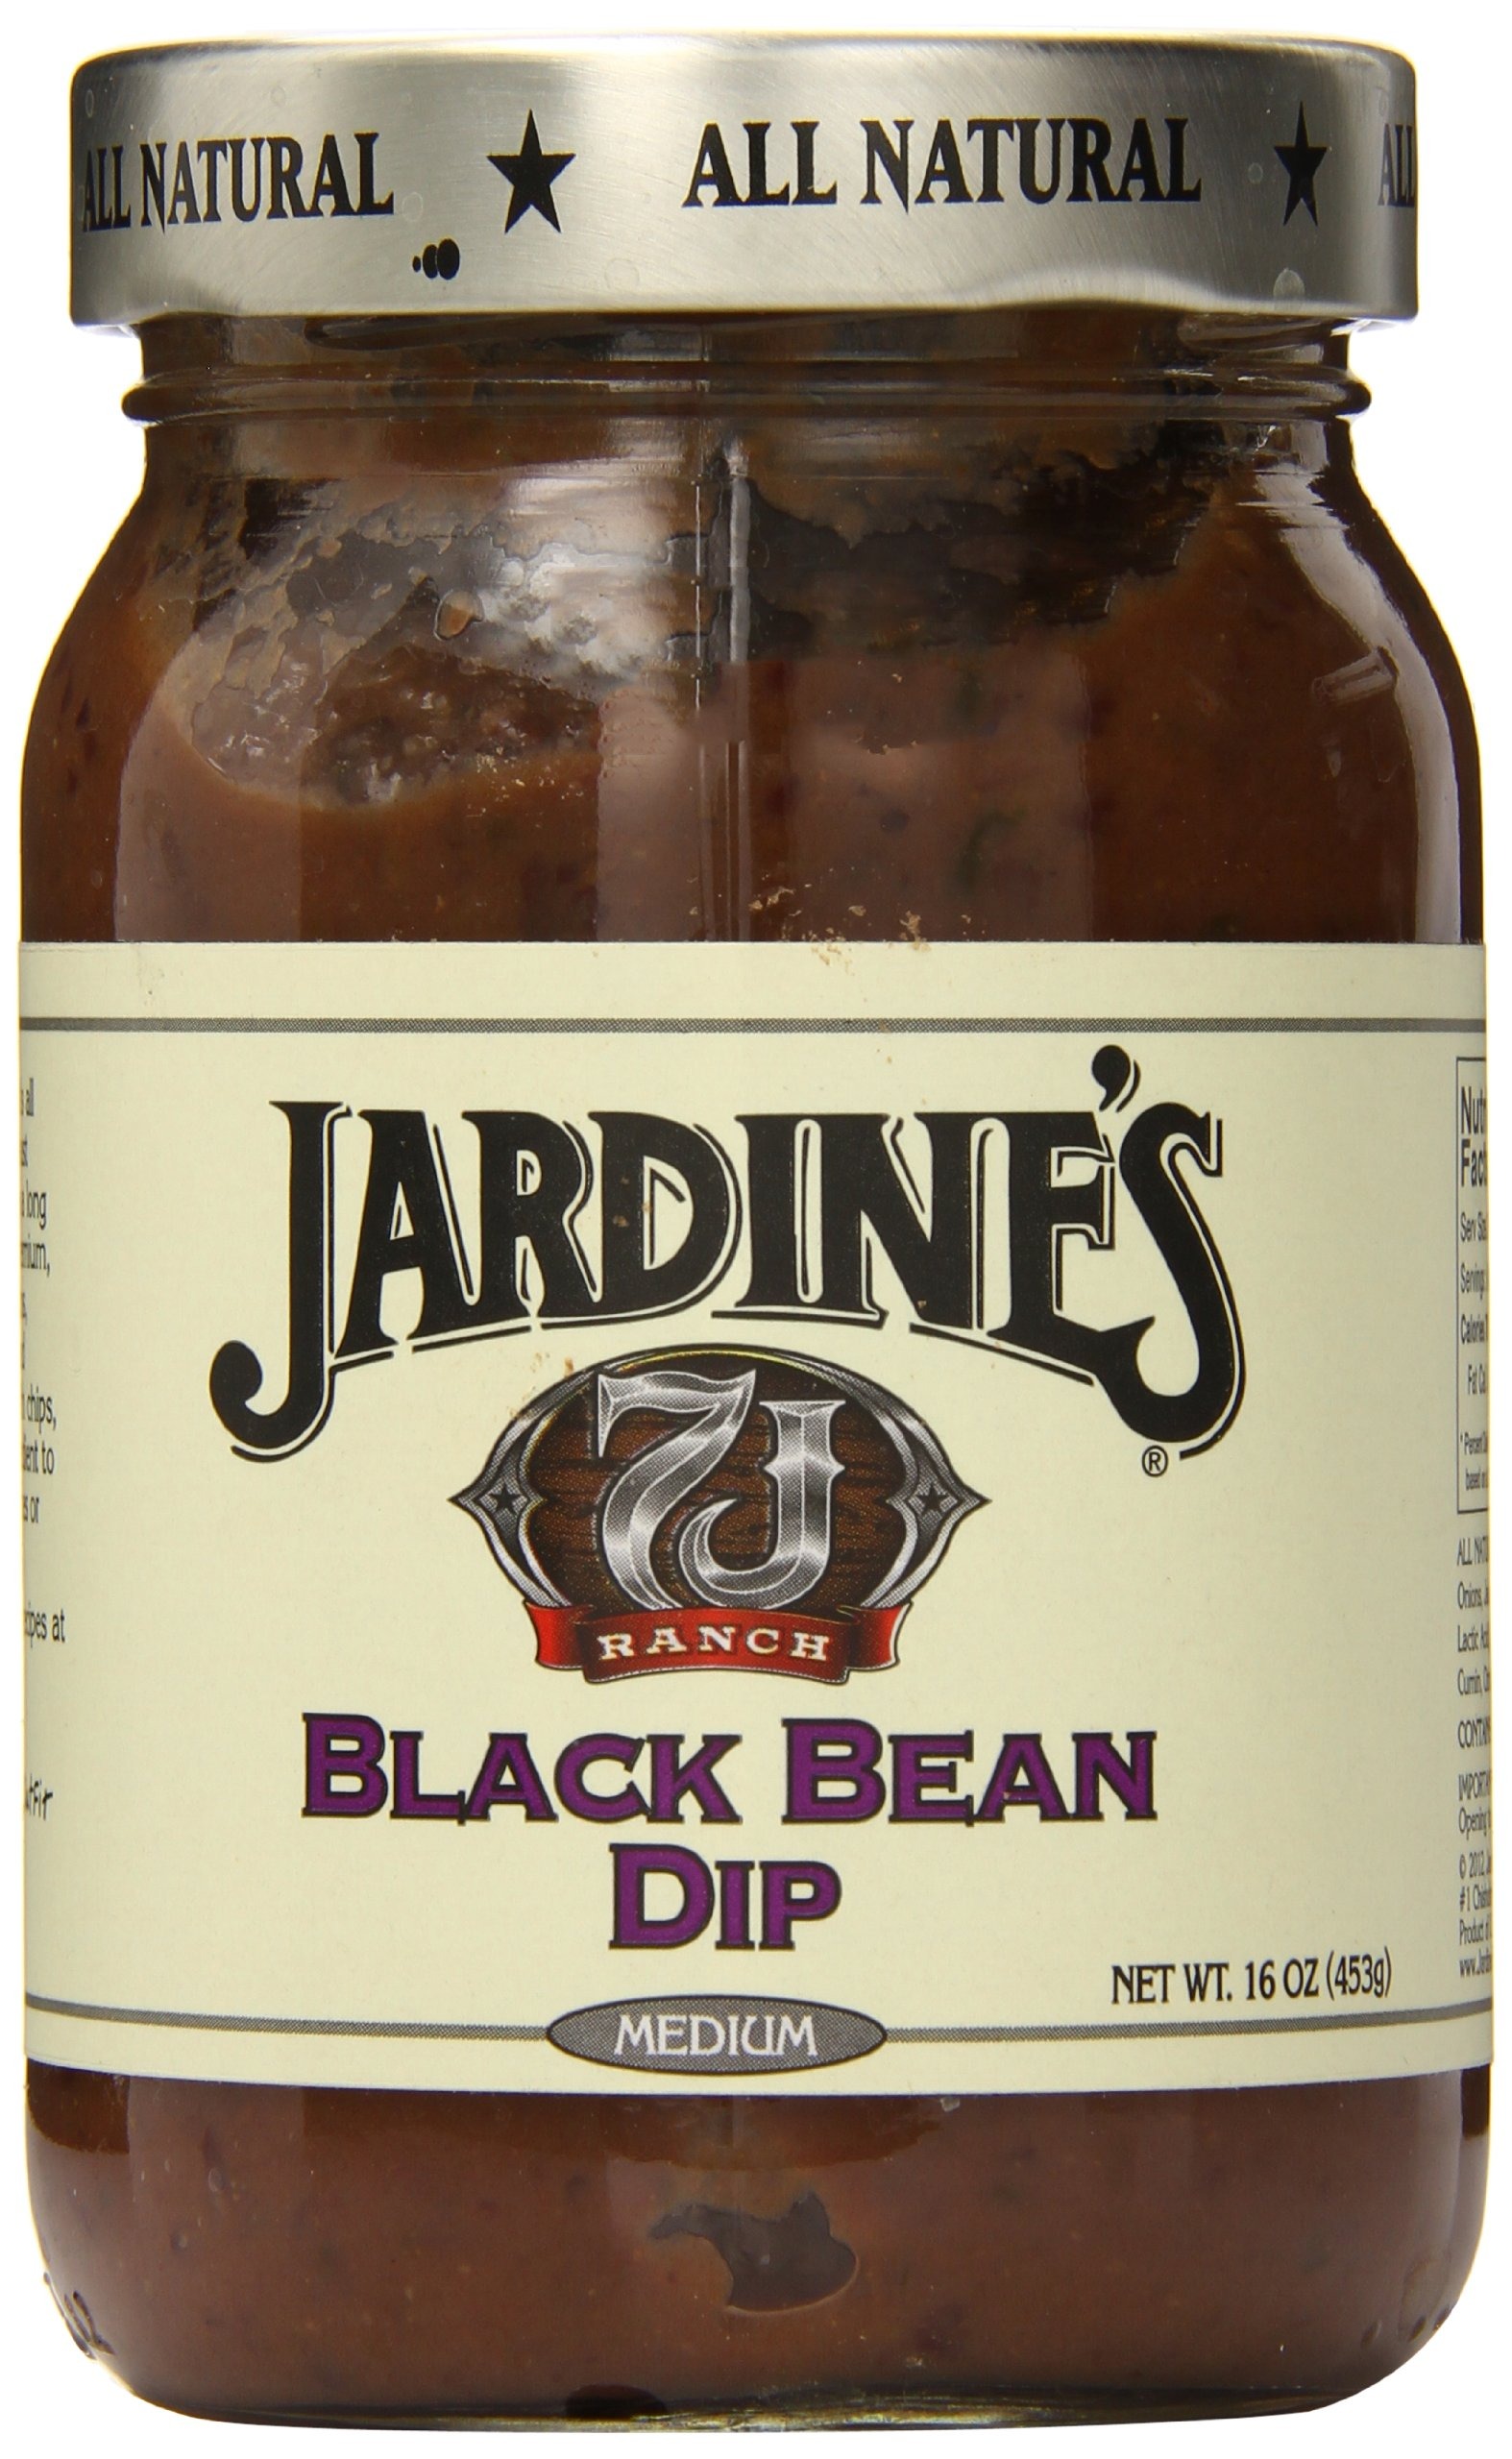
Item Name: Jardine's 7J Ranch Black Bean Dip, Medium, 16 Ounce
Bullet Point: Fat free, premium, creamy blend of plump black beans, tomatoes, onions, fresh spices and jalapeno peppers
Value: 16.0
Unit: ounce

Price: 7.23